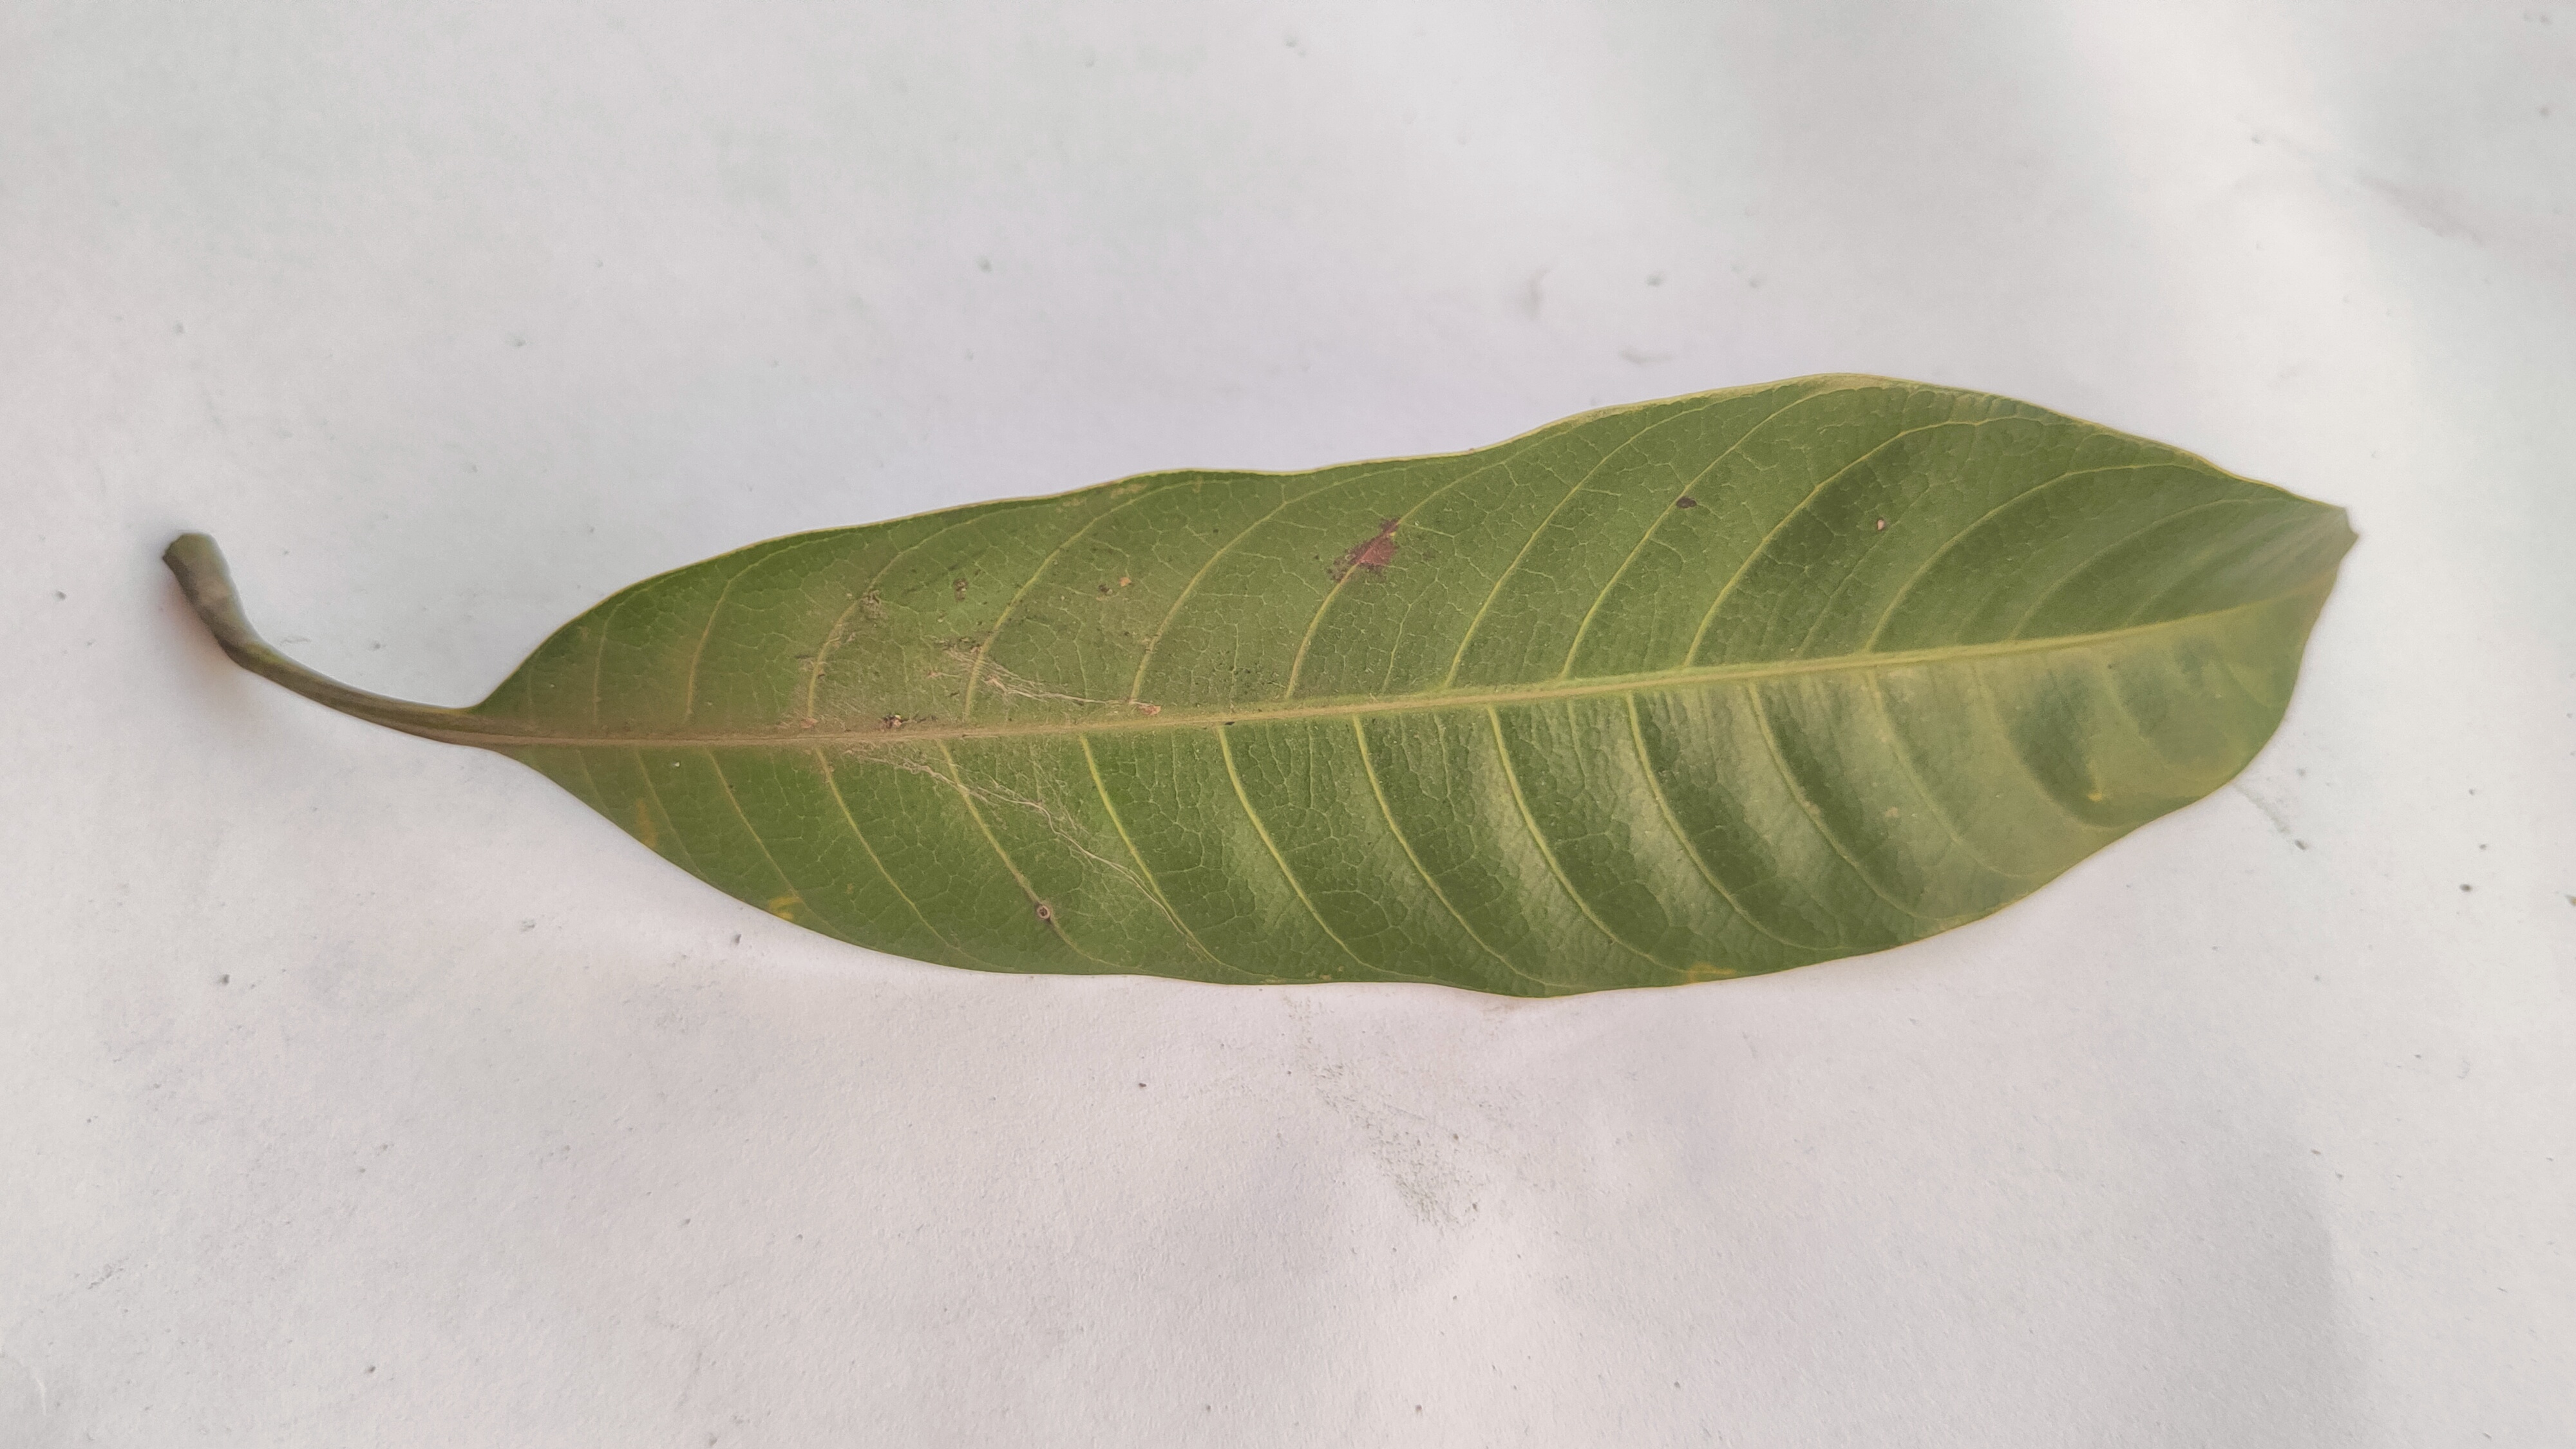
Leaf variety: Mango